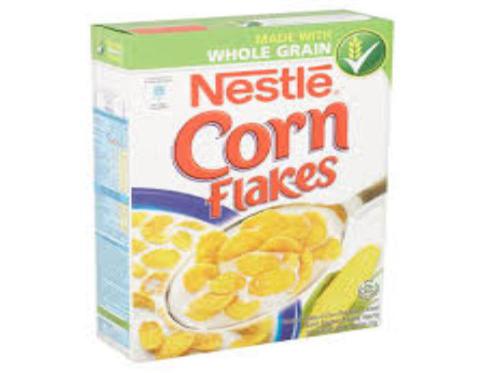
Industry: Food